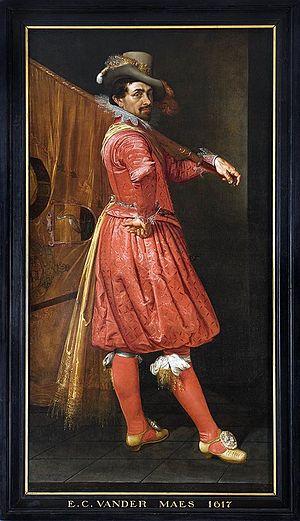
Le musée historique de La Haye est un musée sur l'histoire de la ville situé dans l'ancien bâtiment Sint Sebastiaansdoelen, le long de l'étang Korte Vijverberg à La Haye.